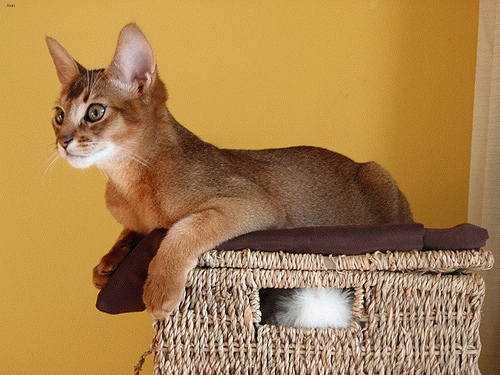
Animal: cat
Breed: abyssinian